March First Movement

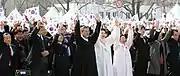
Centennial celebration of the movement, with President Moon in center (2019)

There are numerous reports of prison conditions being extremely poor. Seoul's Seodaemun Prison became infamous for the mistreatment and extrajudicial killings of prisoners. There, women were stripped naked in front of male guards. An April 22, 1919 pamphlet by the Presbyterian Church in America read: